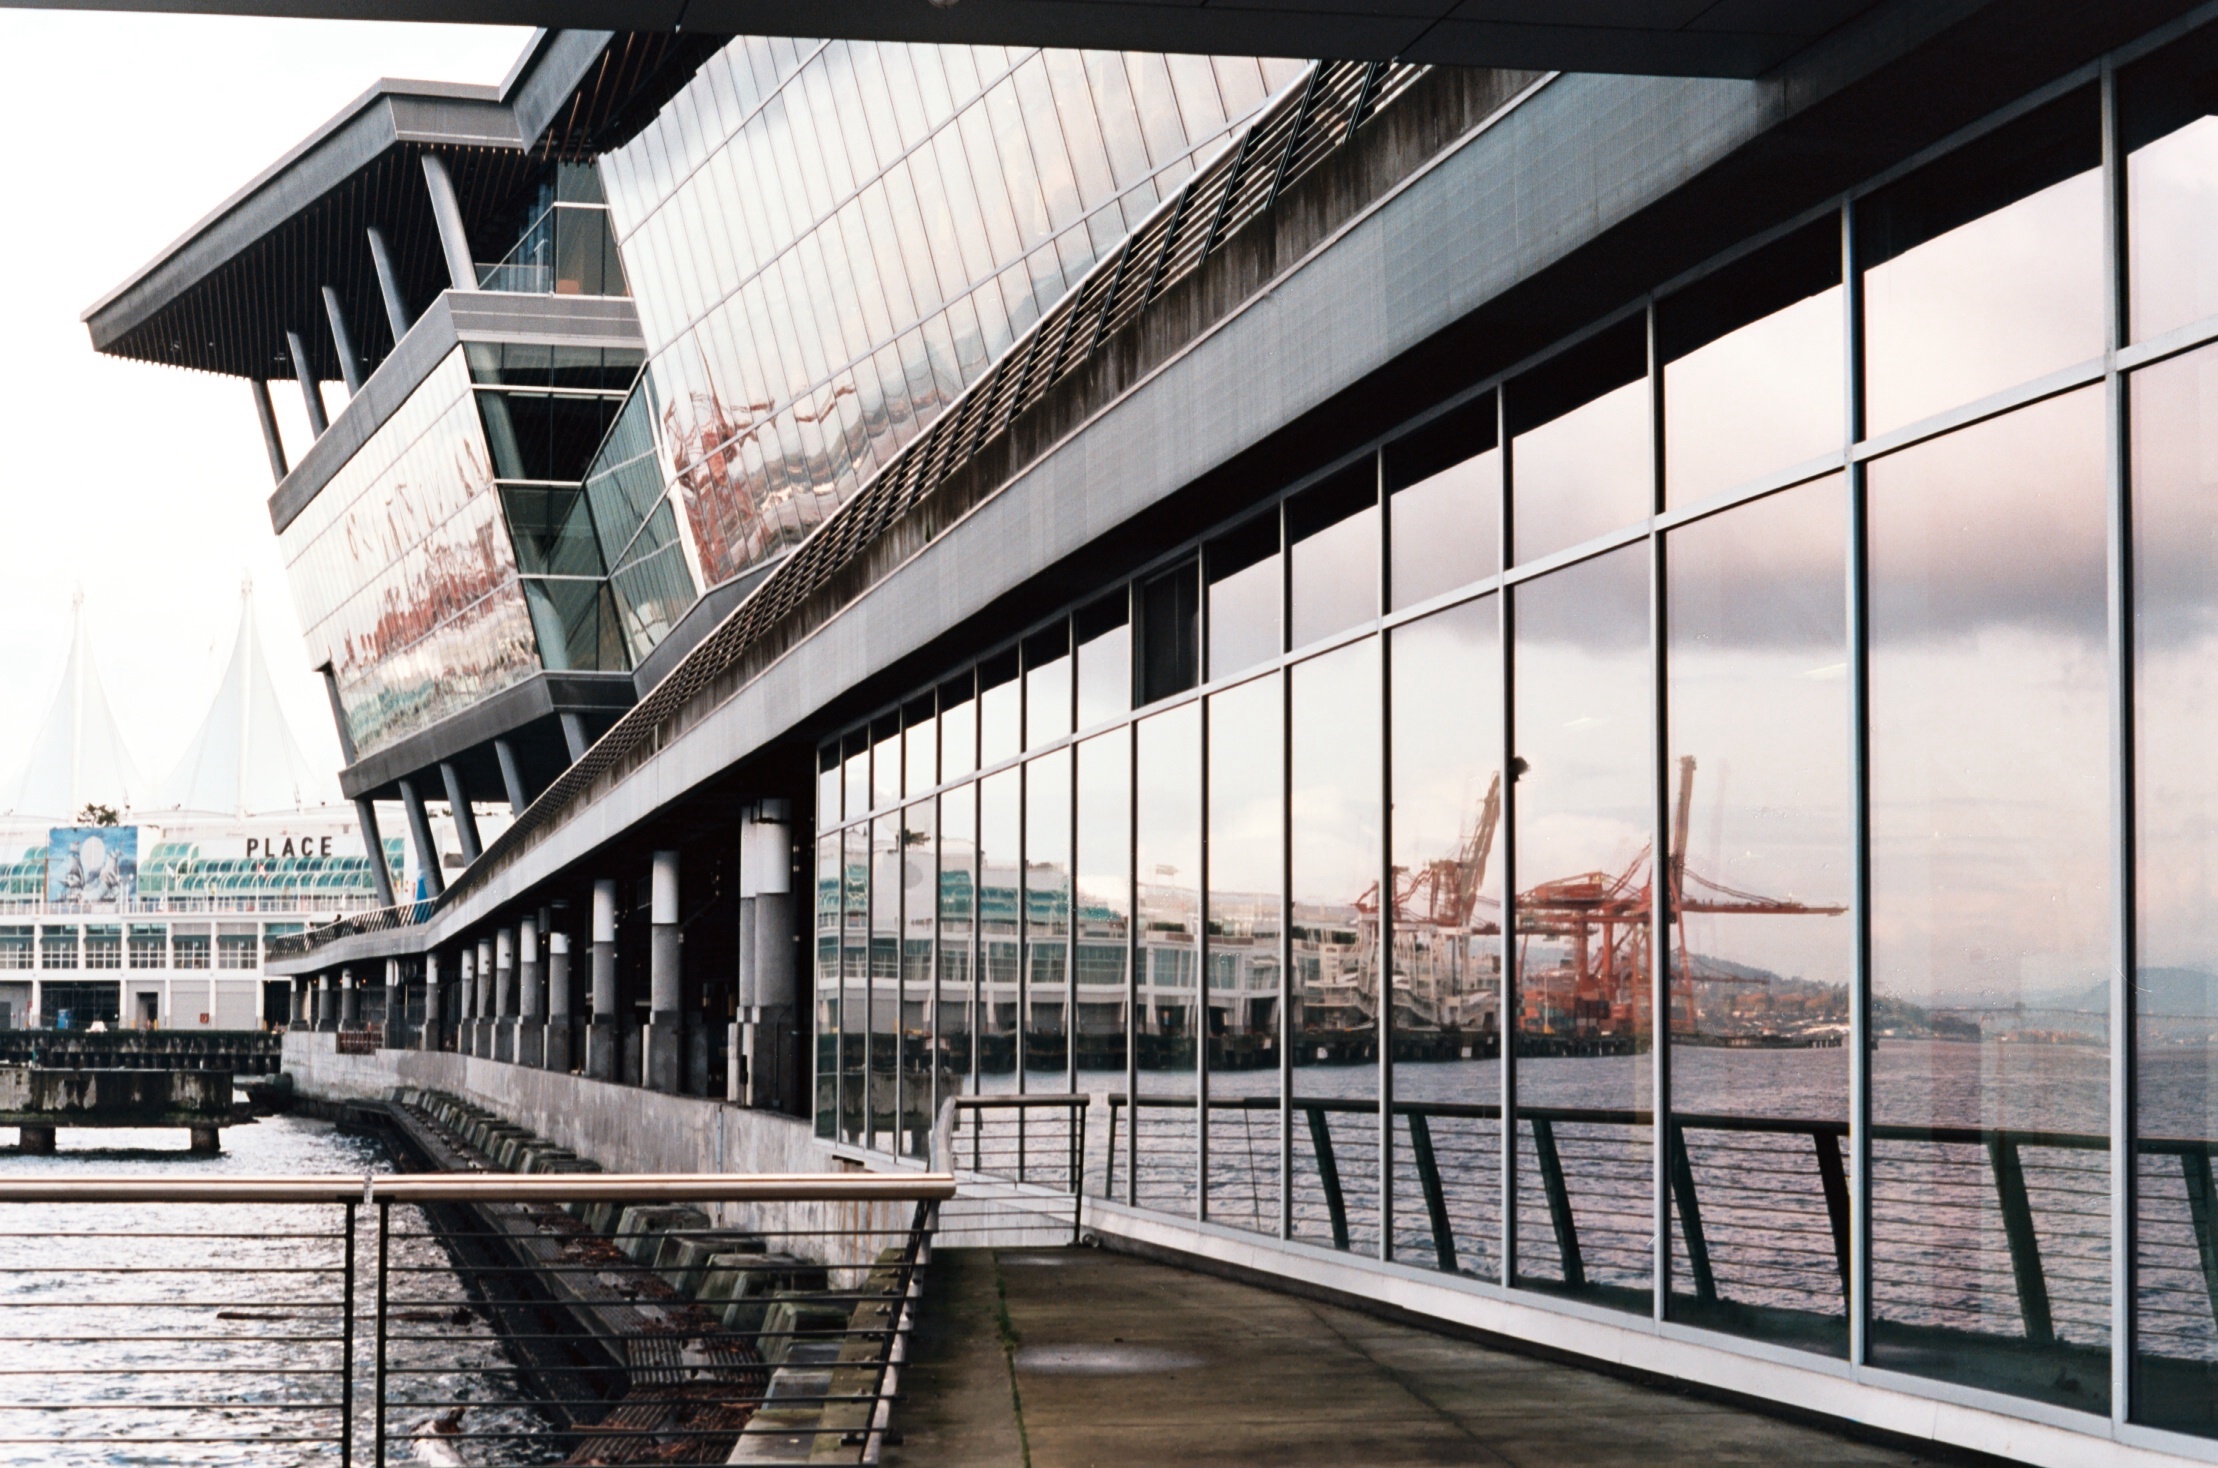
architecture, bridge, film, transport, reflection, vancouver, facade, public transport, 35mm, kodak, britishcolumbia, headquarters, kodakektar100, k1000, pentaxk1000, pentax55mmf2, ektar100, asahipentax, pentaxprime, pentax55mm, skyway